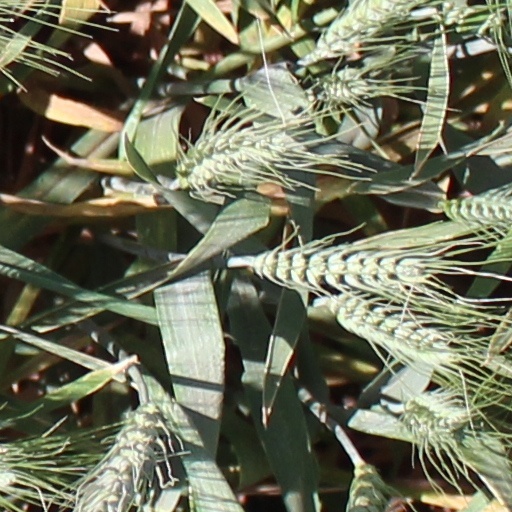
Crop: wheat